Lewis Smith Lake

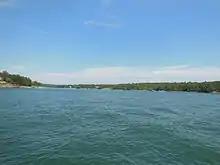
View from the water

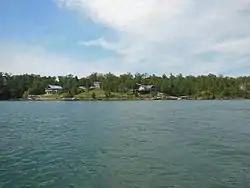
View from water of homes on the lake

The lake was created by Alabama Power with the construction of the Lewis Smith Dam. One of the largest earthen dams in the eastern United States, it stretches in length and reaches a maximum height of . Construction began on November 25, 1957, and the dam entered service on . The name honors Lewis Martin Smith, president of Alabama Power from 1952 to 1957.